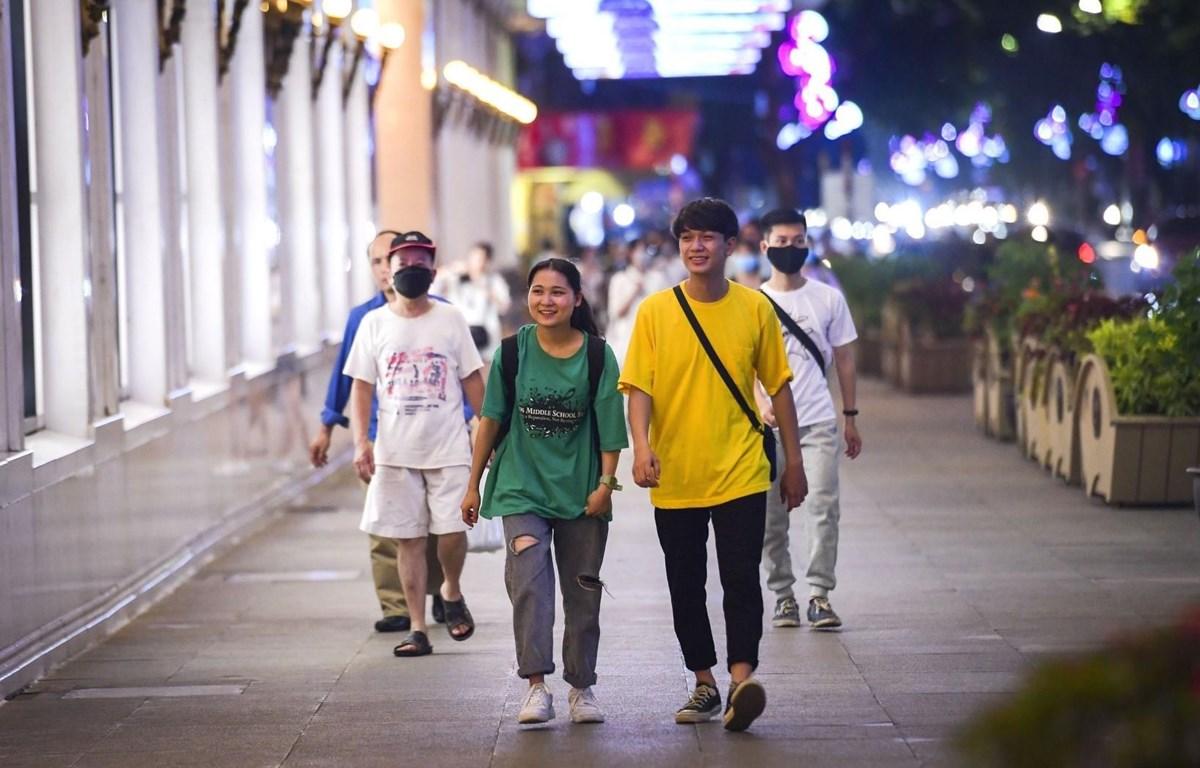
một nam thanh niên mặc áo vàng đang đi bên cạnh một cô gái mặc áo màu xanh lá cây